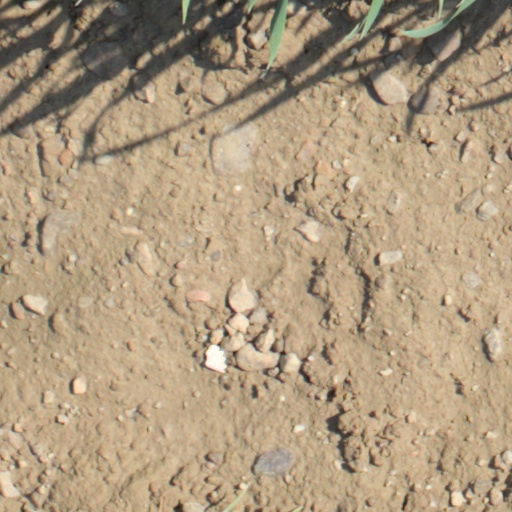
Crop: wheat